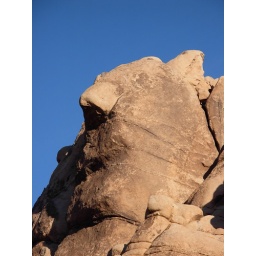
The sky is actually this blue in the early morning at Joshua Tree National Park in Indian Cove.